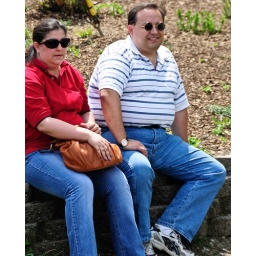
Watching the ducks in the water